List of people from Toledo, Ohio

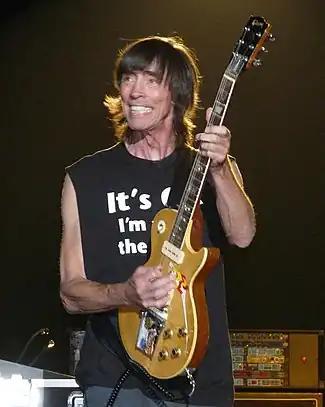
Tom Scholz is the founder of the 1970s rock band Boston.

The city of Toledo, Ohio, the largest city and the county seat of Lucas County, Ohio, is the birthplace and home of several notable individuals. This is a list of people from Toledo, Ohio and includes people that were born or lived in Toledo, Ohio and the surrounding area. Individuals included in this listing are people presumed to be notable because they have received significant coverage in reliable sources that are independent of the subject.